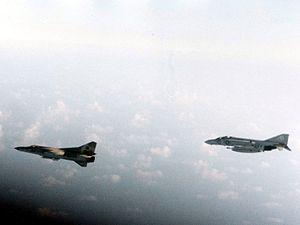
La force aérienne libyenne est la branche militaire libyenne responsable de la guerre aérienne. En 2010, avant la guerre civile en Libye, la force aérienne de la Jamahiriya arabe libyenne possédait un effectif estimé à 18 000 personnes, avec un inventaire de 374 avions de combat opérationnels exploités sur 13 bases aériennes, disséminées sur l'ensemble du territoire libyen.
1981 est une année commune commençant un jeudi.